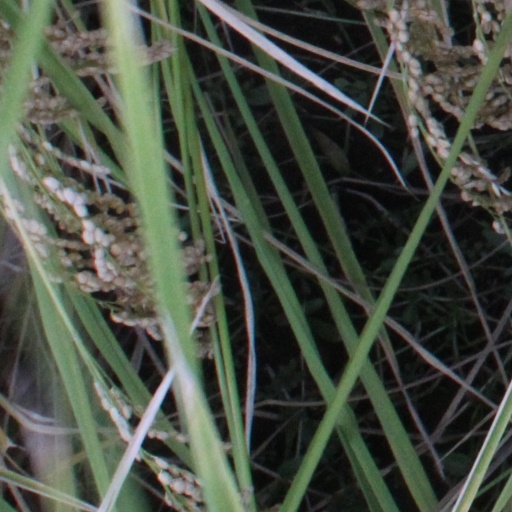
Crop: rice